Sámi flag

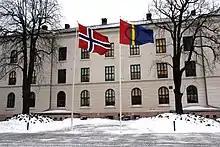
Sami and Norwegian flags flying in Akershus Fortress

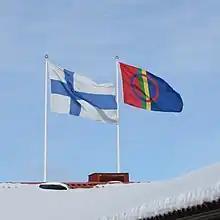
Sami and Finnish flags flying in Hetta

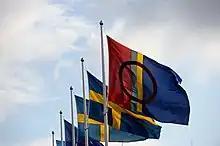
Sami and Swedish flags flying

The Sámi Council earlier had full ownership to the flag and other national symbols, but since the 18th Sámi Conference they now share that ownership with the Sámi Parliamentary Council. The joint committee of national symbols also has the duty right to determine new national symbols in accordance with international principles of heraldry.